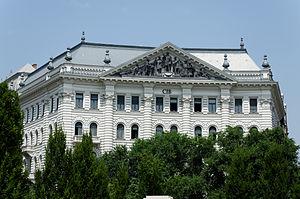
Banque CIB, Place de la Liberté (Szabadság Square), 5e arrondissement de Budapest
Une banque d'investissement est une banque, ou une division de la banque, qui rassemble l'ensemble des activités de conseil, d'intermédiation et d'exécution ayant trait aux opérations dites de haut de bilan de grands clients corporate. Ces activités sont généralement scindées en entités distinctes, habituellement désignées par des anglicismes : les opérations de Corporate Finance, de Global Capital Markets et de Structured Finance. Les banques d'investissement sont essentielles pour la structure de notre économie en ce qu'elles permettent de financer l'économie réelle et les investissements.